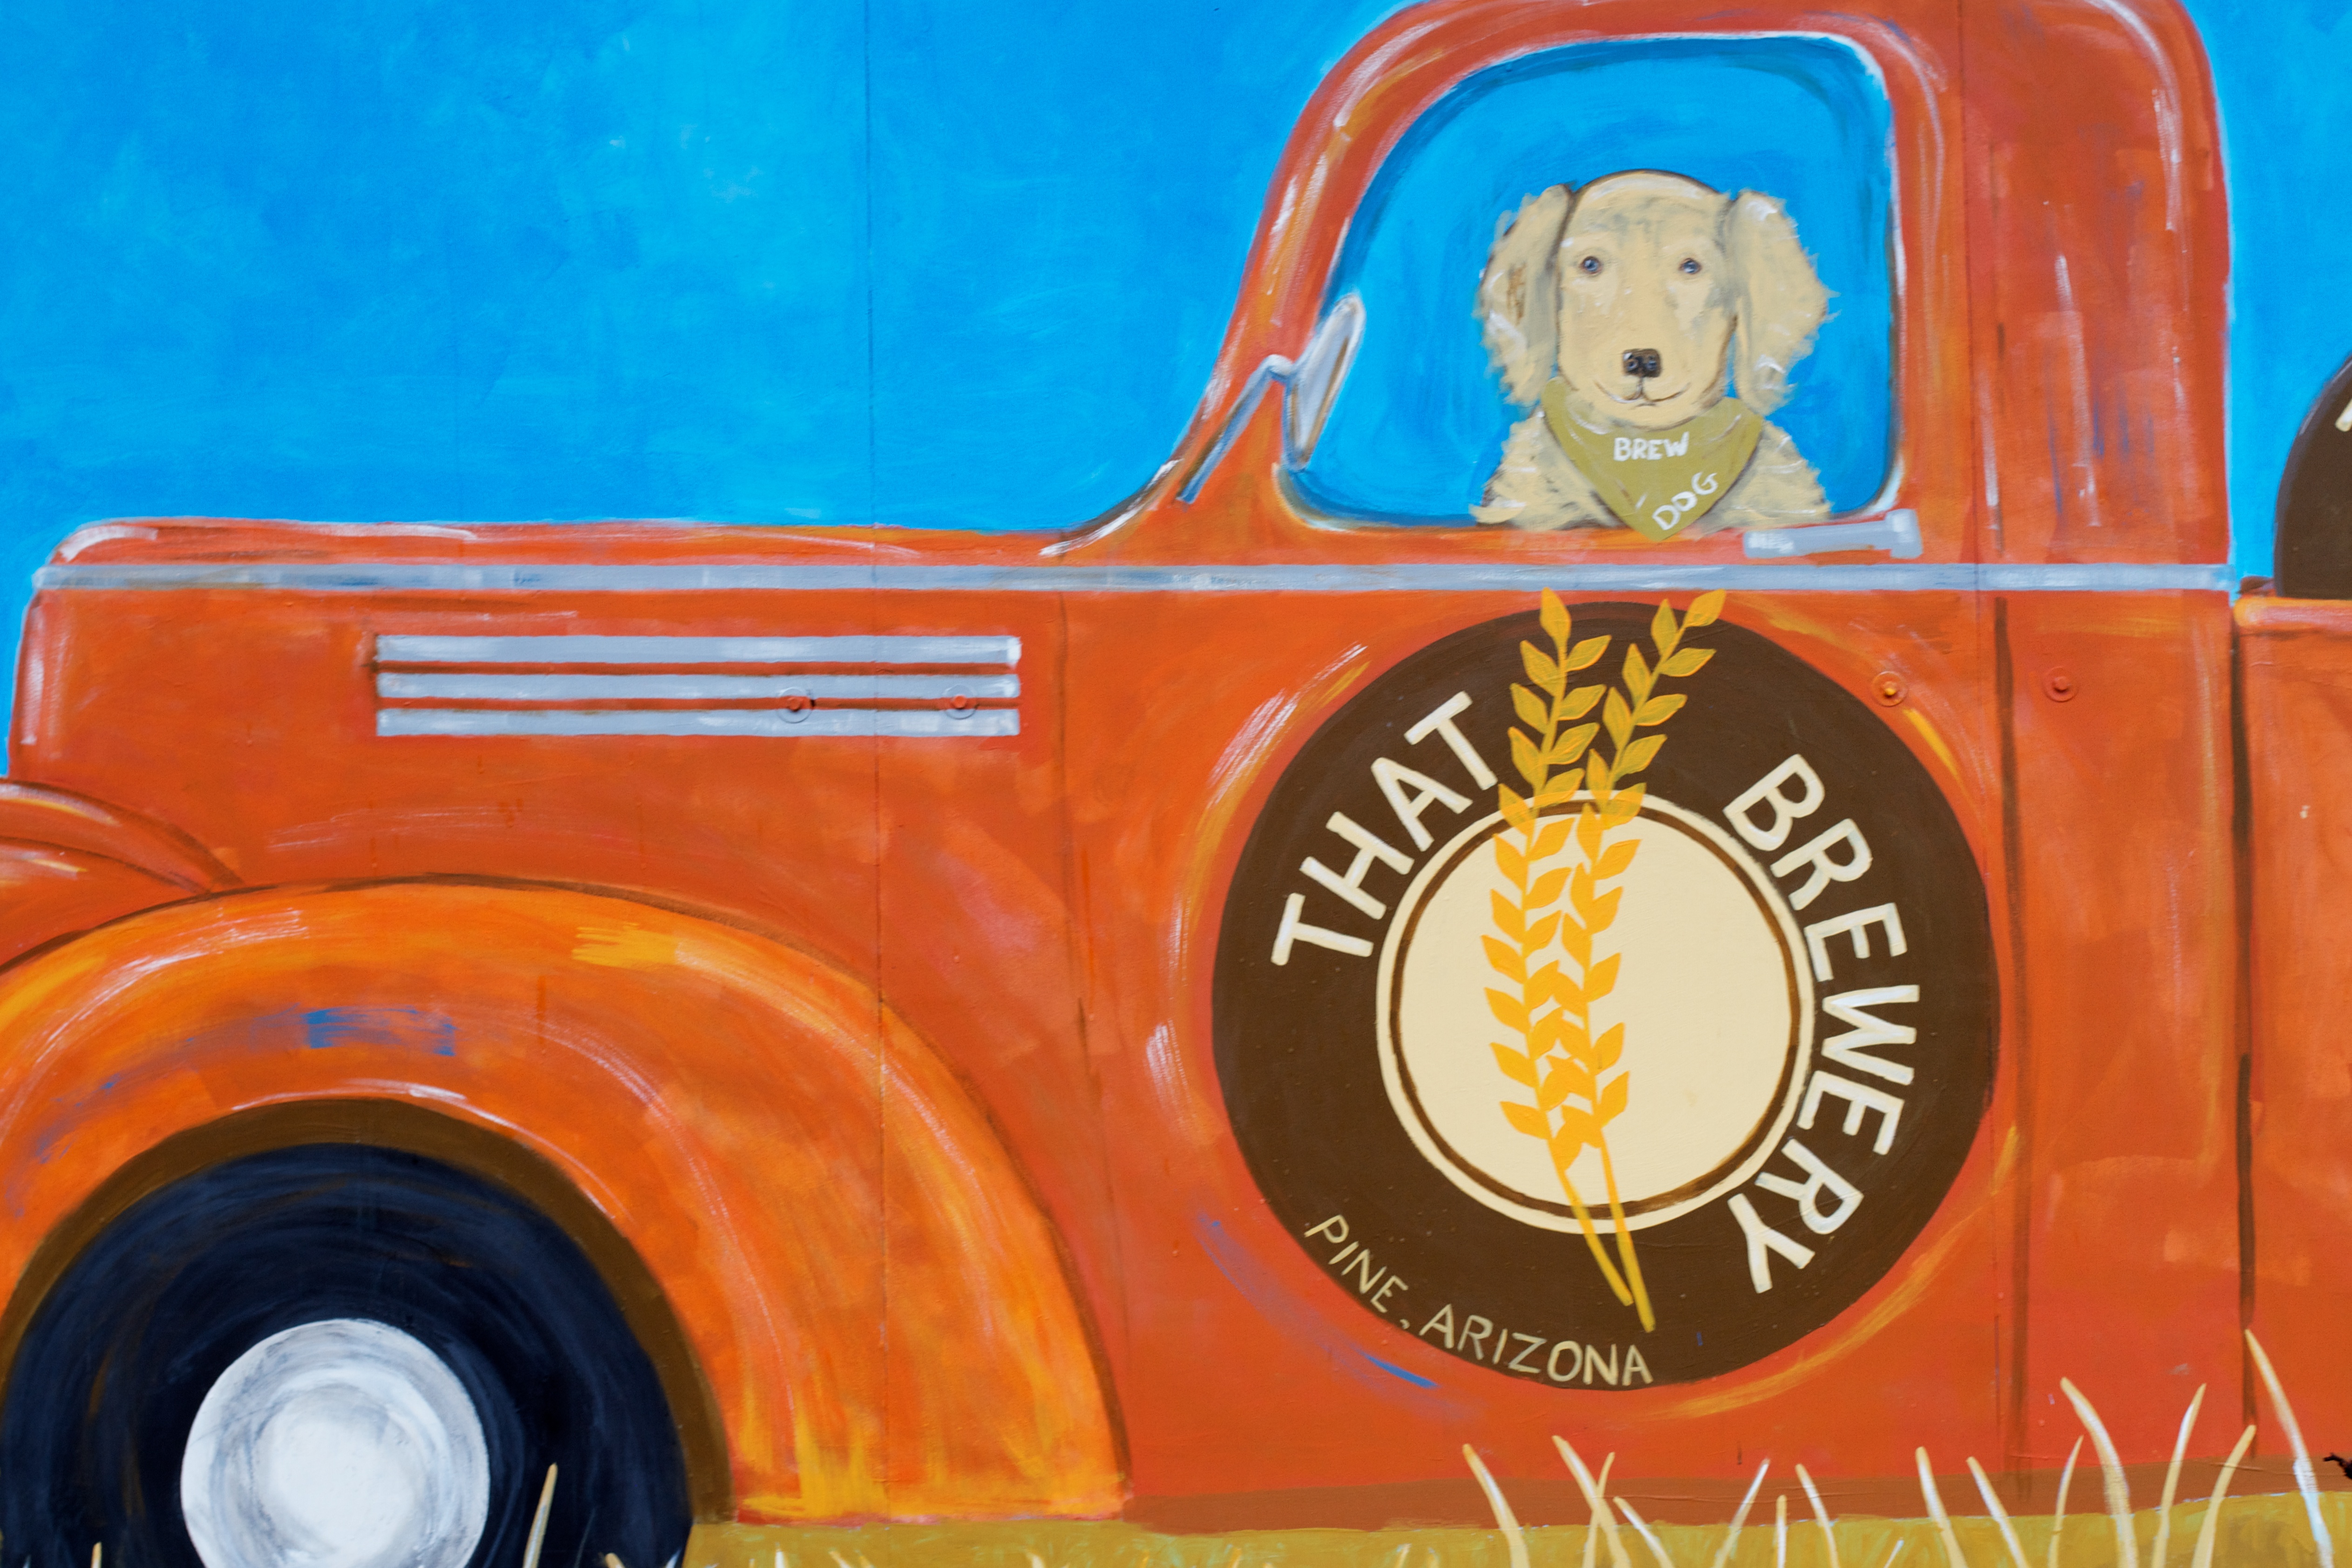
car, vehicle, beer, vintage car, illustration, thatbrewery